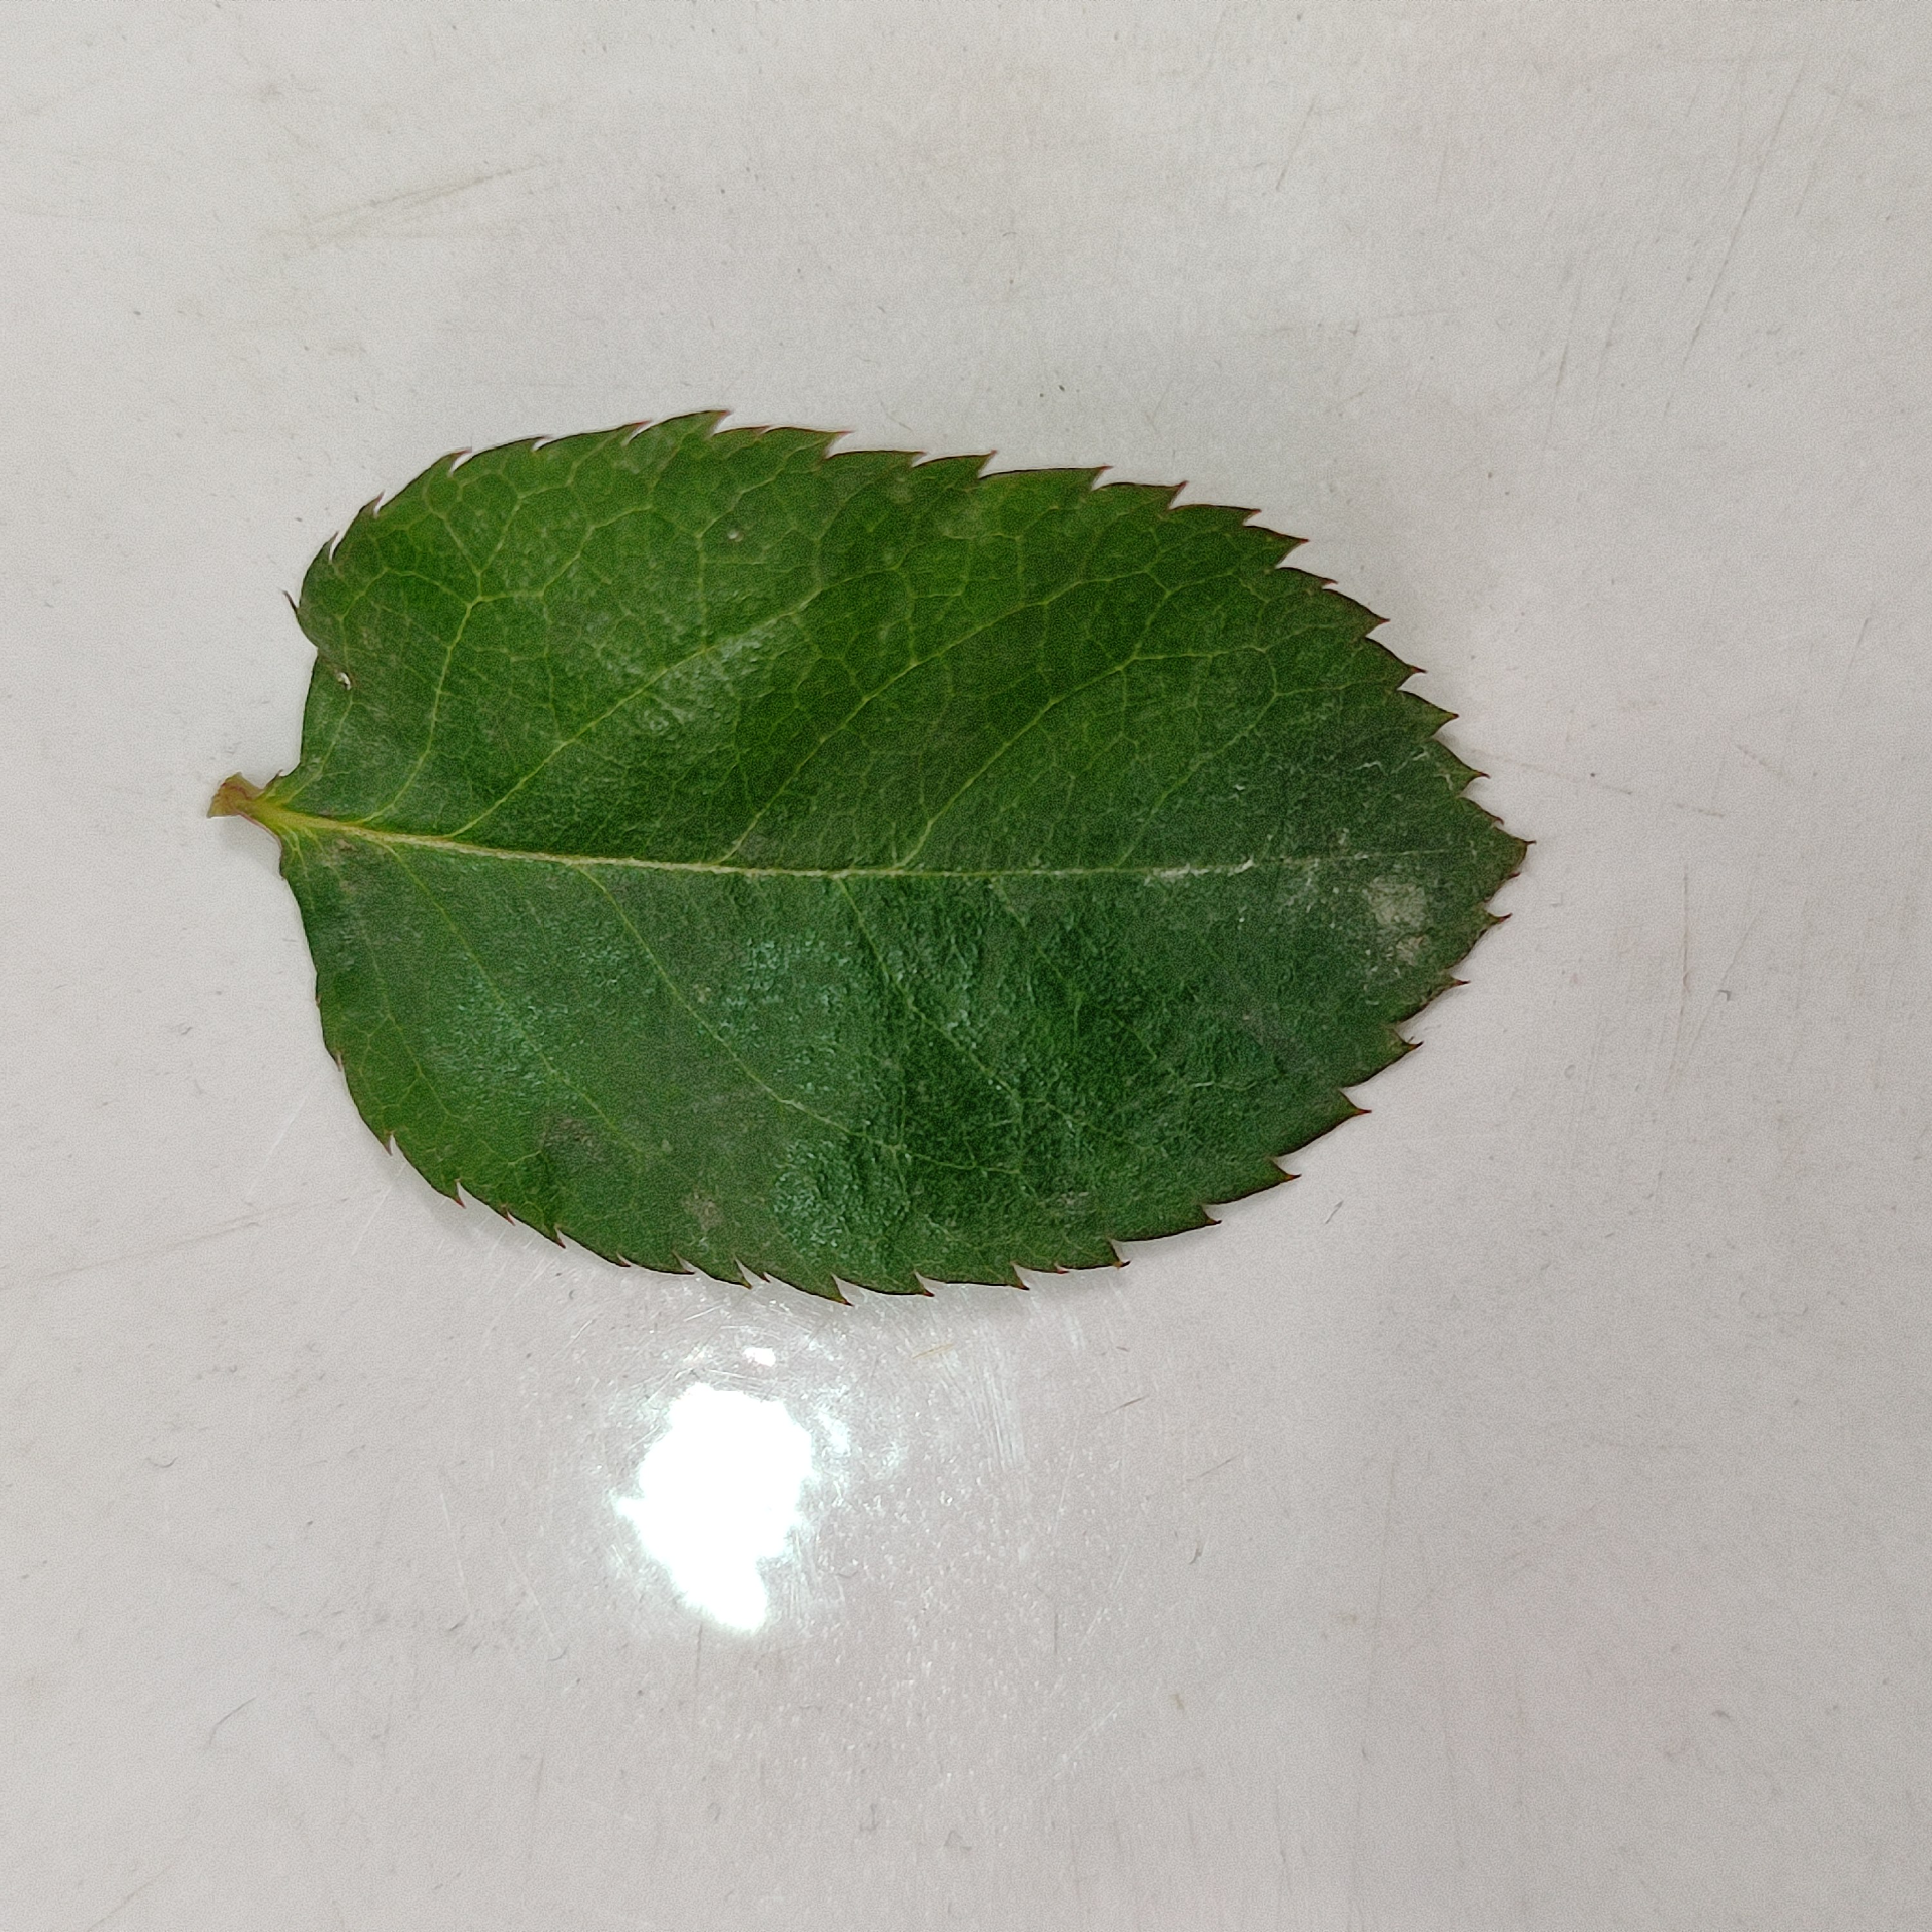
Label: Healthy Leaf